Reid F. Murray

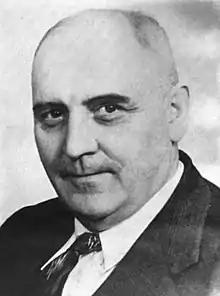
Frontispiece of 1952's "Reid Fred Murray, Late a Representative"

Reid Fred Murray (October 16, 1887 – April 29, 1952) was a U.S. Representative from Wisconsin, businessman, and educator.